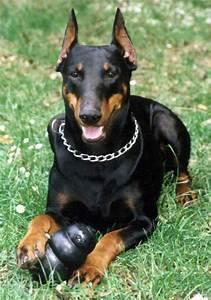
dog